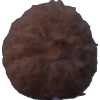
Label: orange_peeled